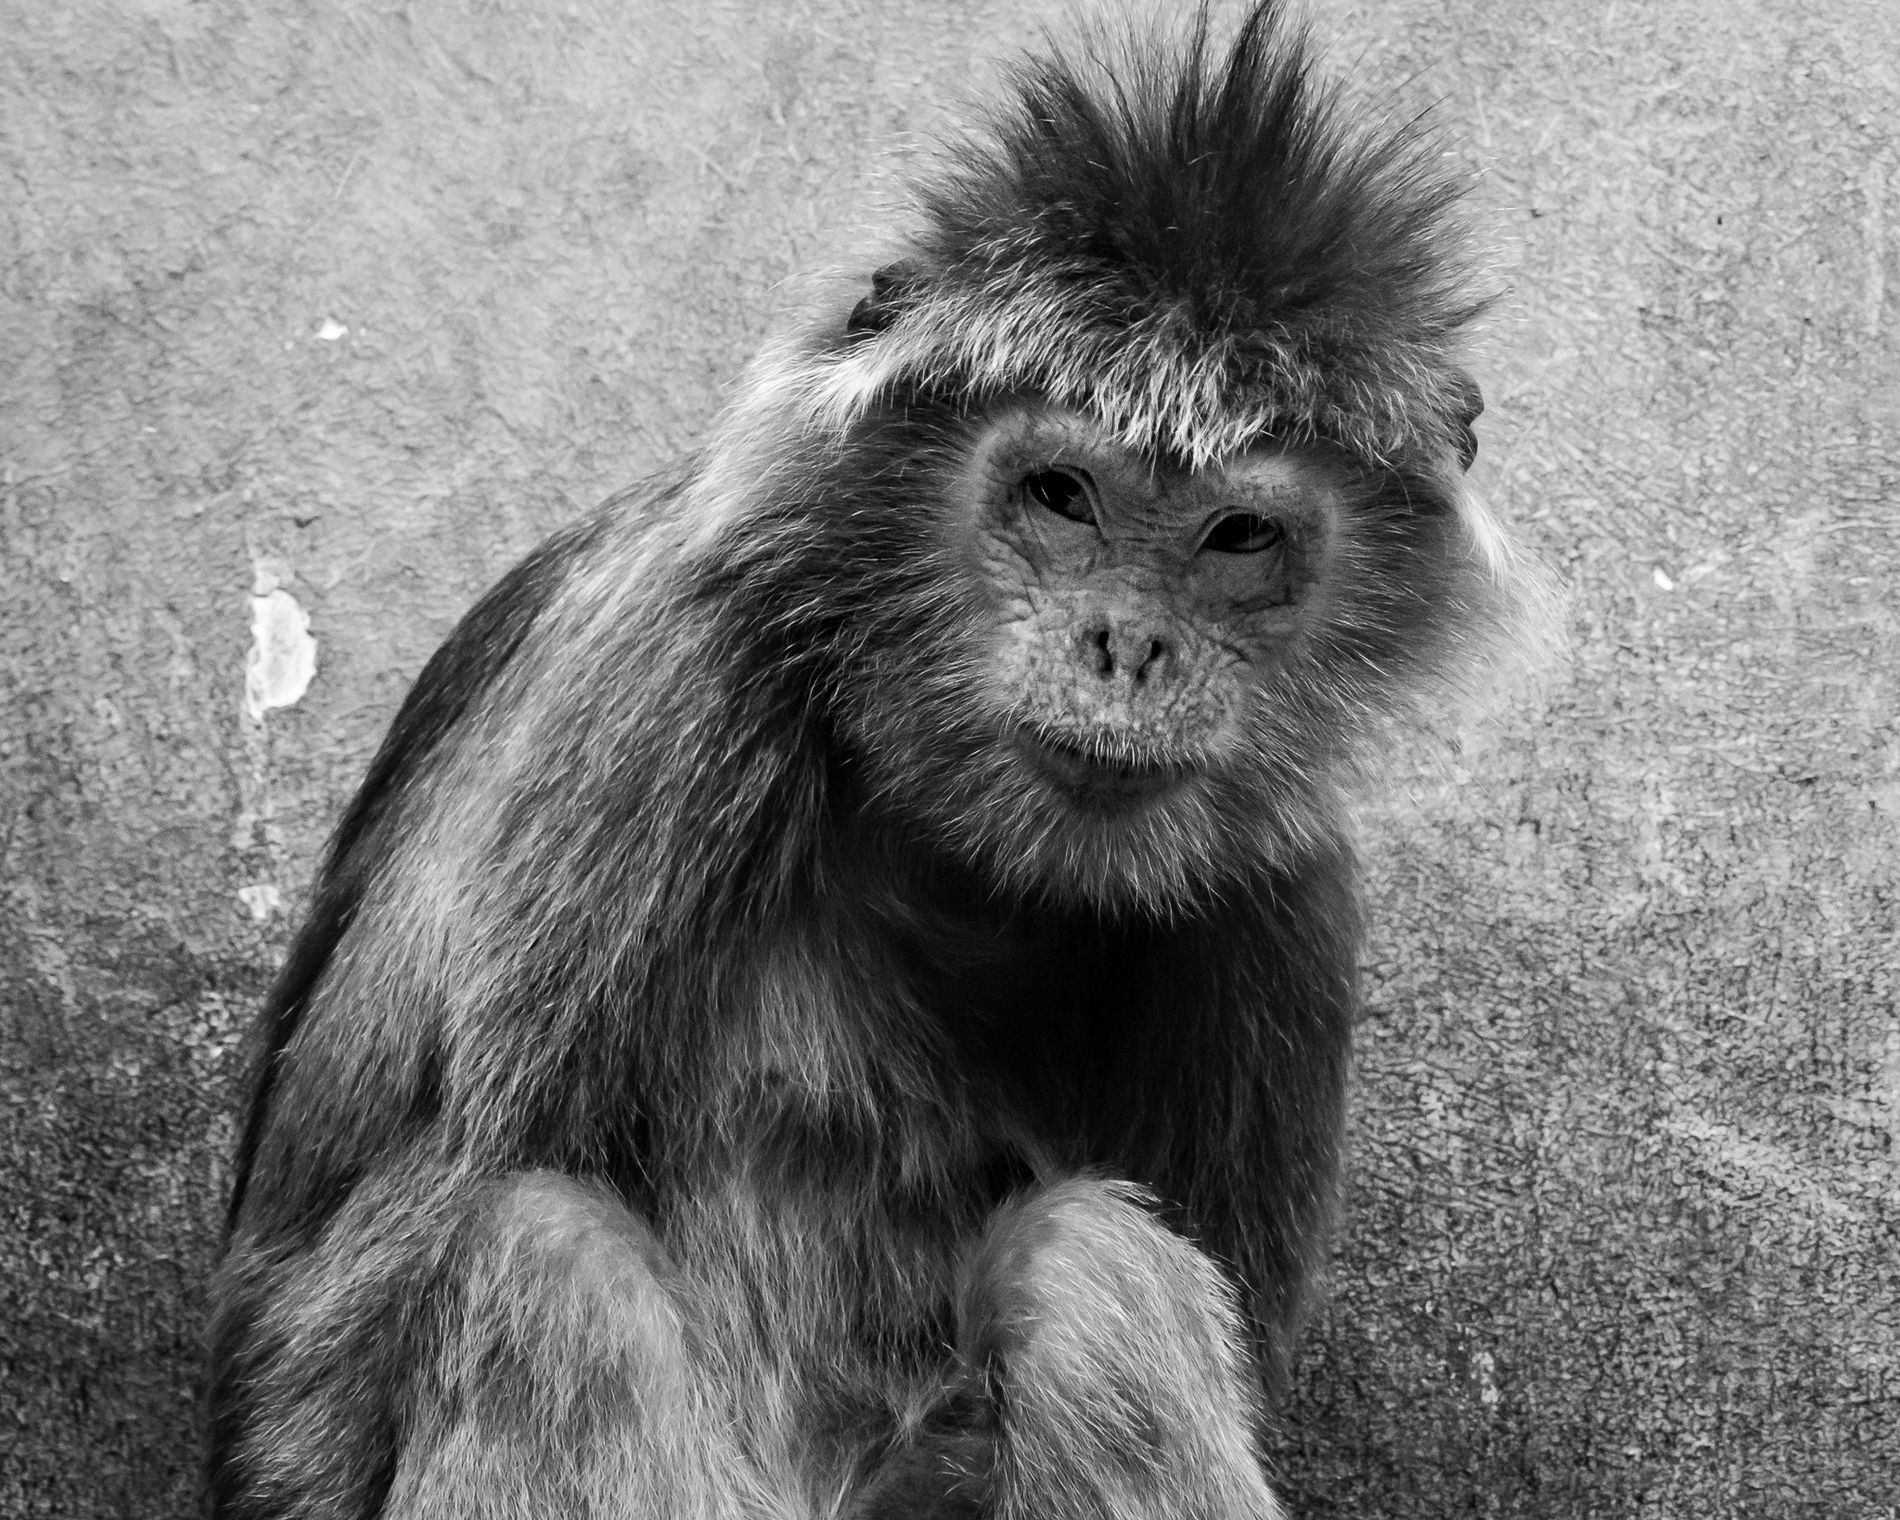
Calm Monkey
this is a black and white image shows a monkey with hair on its head, the monkey is sitting upright focusing on something with its eyes.
this is a portrait taken at eye level shows a black and white image of a monkey with hair on its head, the monkey is sitting upright focusing on something with its eyes. the mood is calmful and color palette is black and white.
Labels: Animal, Mammal, Monkey, Wildlife, Ape, Background
Camera: OLYMPUS IMAGING CORP. E-M5MarkII
Lens: M.40-150mm F2.8 + MC-14
Aperture: F5.6
Exposure: 1/60 sec
ISO: 1600
Focal length: 155